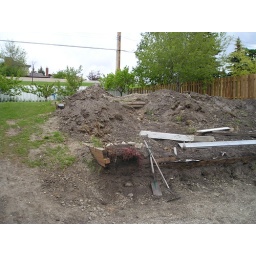
Started with my wanting the Excavator to level the ground below the retaining wall to stop leaks into my basement